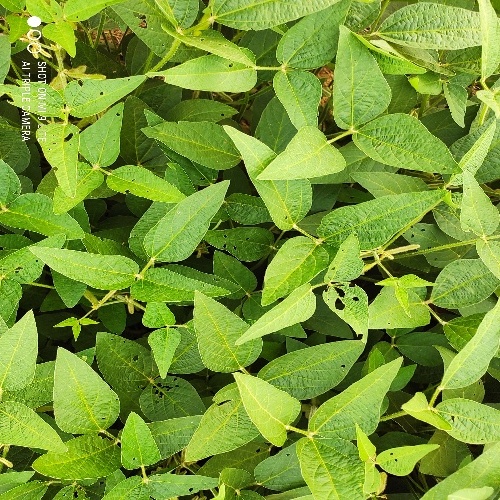
Label: Caterpillar